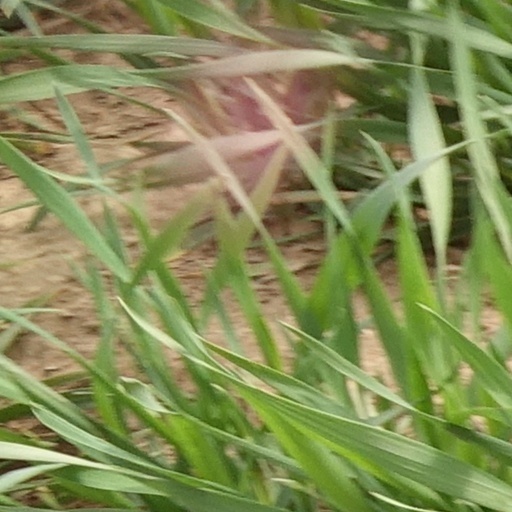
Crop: wheat